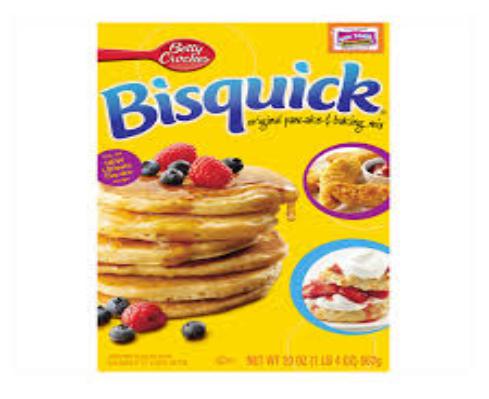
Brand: Bisquick
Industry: Food